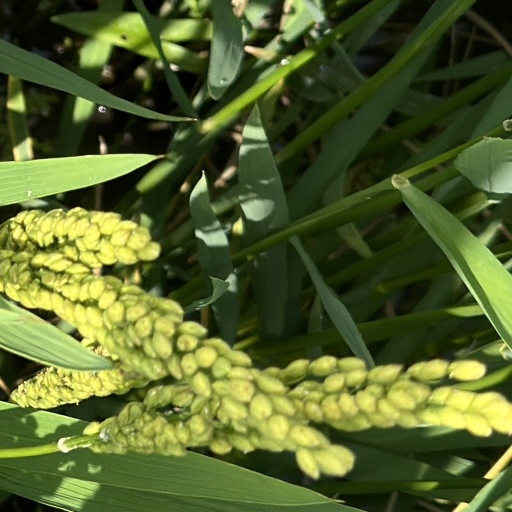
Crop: rice